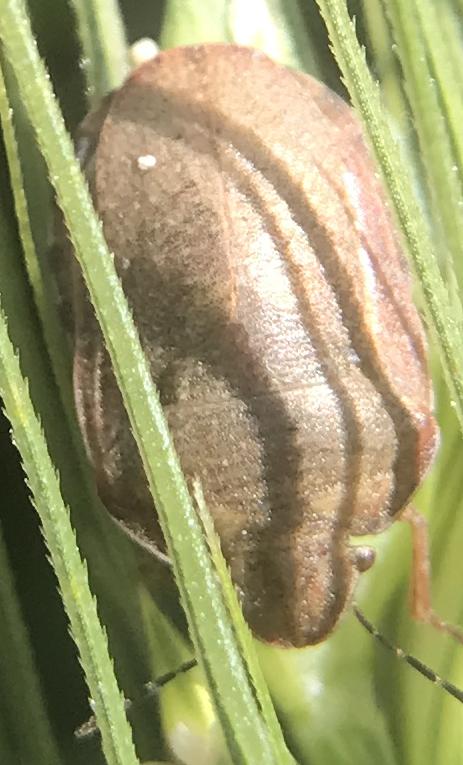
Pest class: occasional_pest